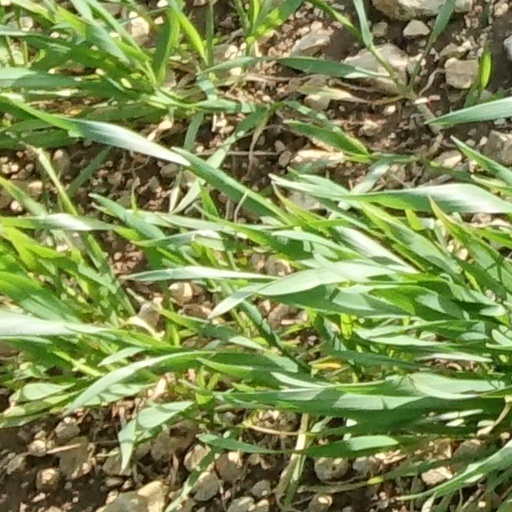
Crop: wheat